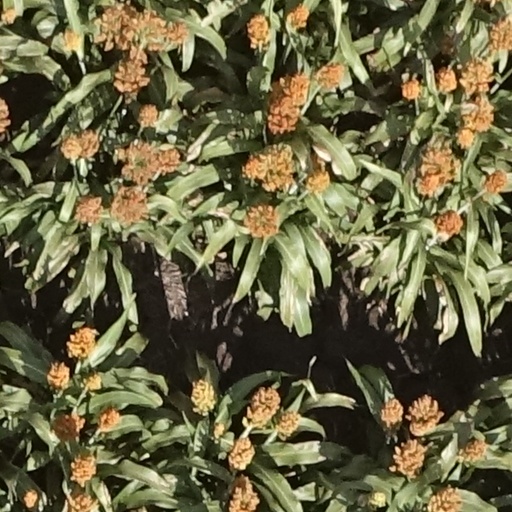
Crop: sorghum